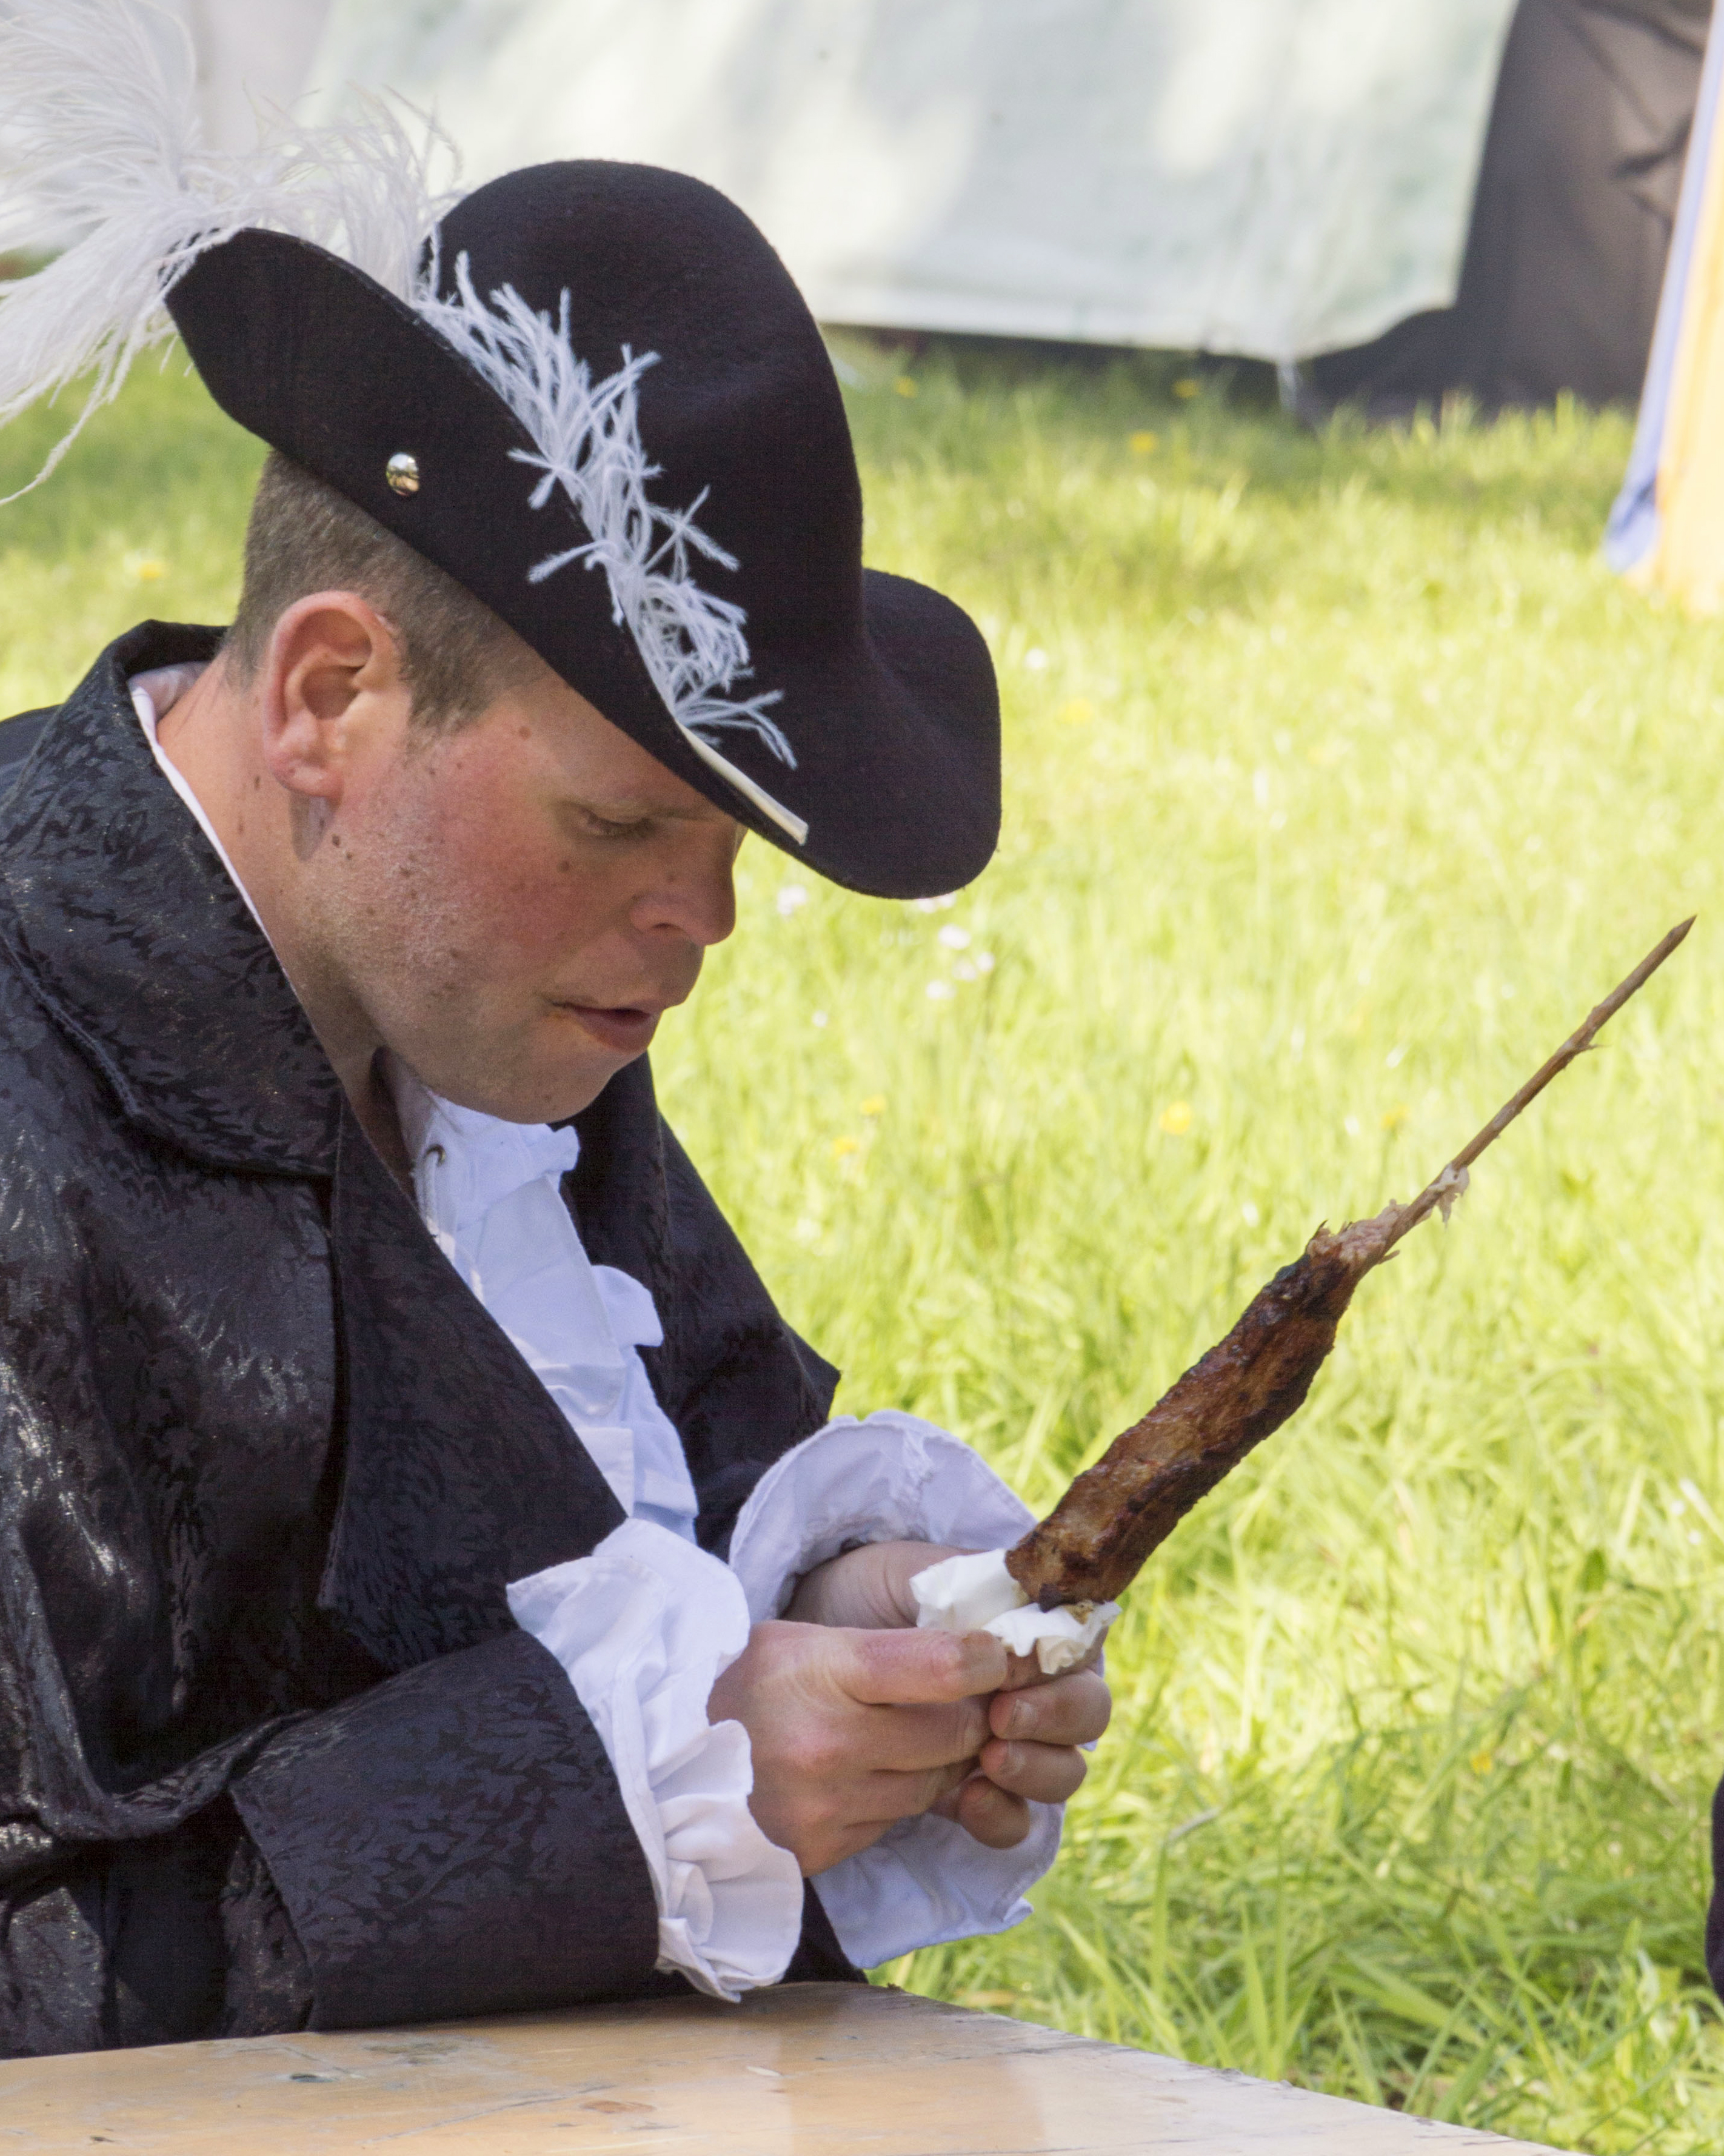
man, outdoor, person, people, photography, van, photo, nikon, cosplay, holland, festival, nederland, netherlands, de, fun, dutch, outdoorphotography, picture, photograph, fotos, foto, fotografie, pd, event, costume, kasteel, paulvandevelde, pdvandevelde, padagudaloma, dordrecht, nederlandinfotos, eventphotography, evenementenfotografie, pvdvfotografie, pdvandeveldedordrecht, nederlandsefotografie, dutchphotogaraphy, totallydutch, fotografienederland, hollandsefotografie, fotografieholland, velde, haarzuilens, dehaar, elfia, eff, kasteeldehaar, elffantasyfair, elfiahaarzuilens, elfia2014, eff2014